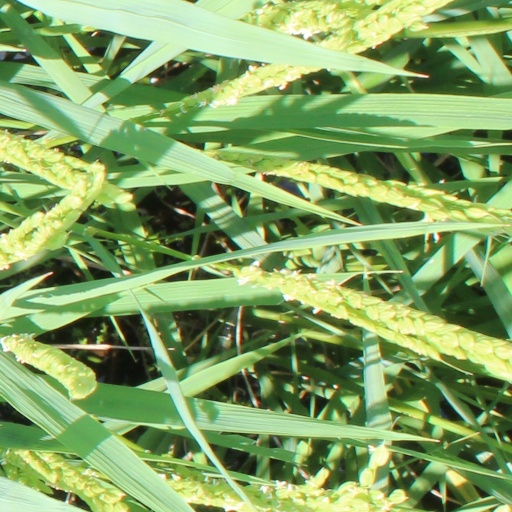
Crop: rice